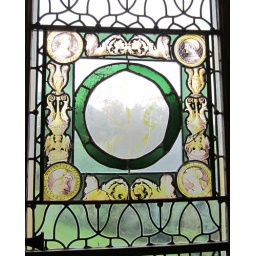
Painted glass images around a green circle set in a leaded glass window